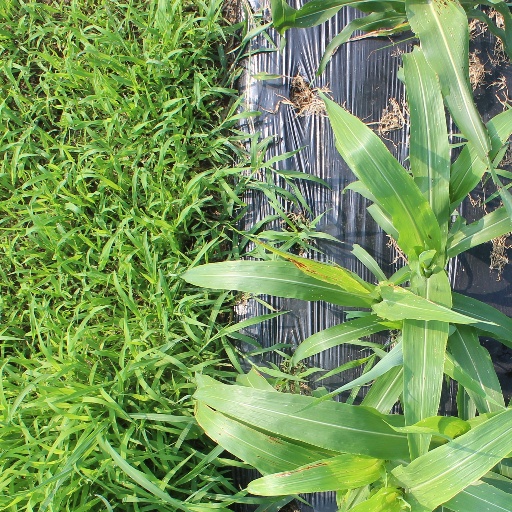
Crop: sorghum